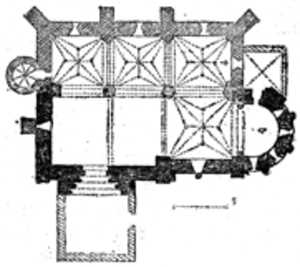
Église Saint-Vivien de Romagne (Gironde, France)
L'église Saint-Vivien est une église catholique située sur la commune de Romagne, dans le département de la Gironde, en France.